Blackburn C.A.15C

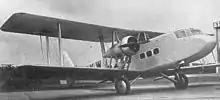
The biplane CA.15C "G-ABKW"

The wings were built in standard Blackburn fashion with steel spars and duralumin ribs. The biplane was of single-bay construction with equal-span, un-staggered wings. The upper wing was well clear of the fuselage. The monoplane had a high, braced wing. Total wing areas were similar, that of the monoplane some 3% greater. The desire to make the two aircraft as similar as possible somewhat penalised the monoplane because the divided undercarriage that fitted easily on the biplane's lower wing required some elaborate bracing on the monoplane.